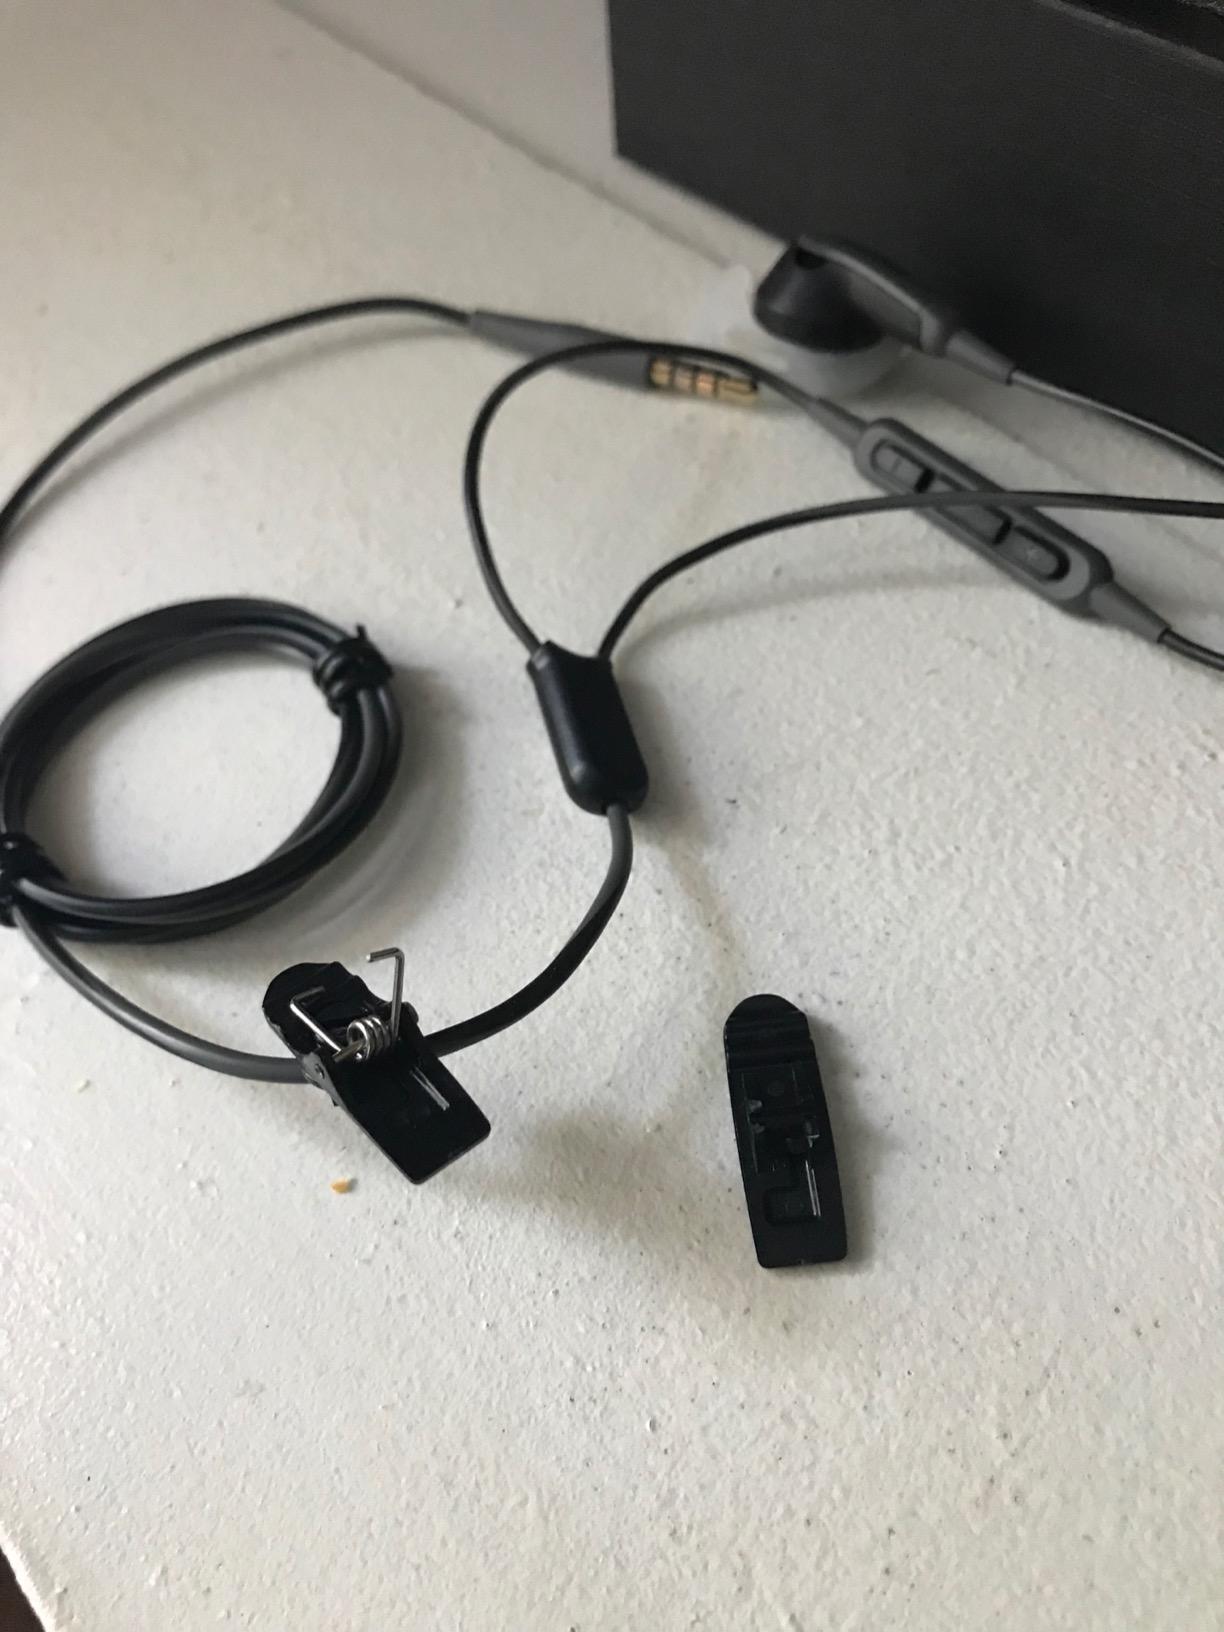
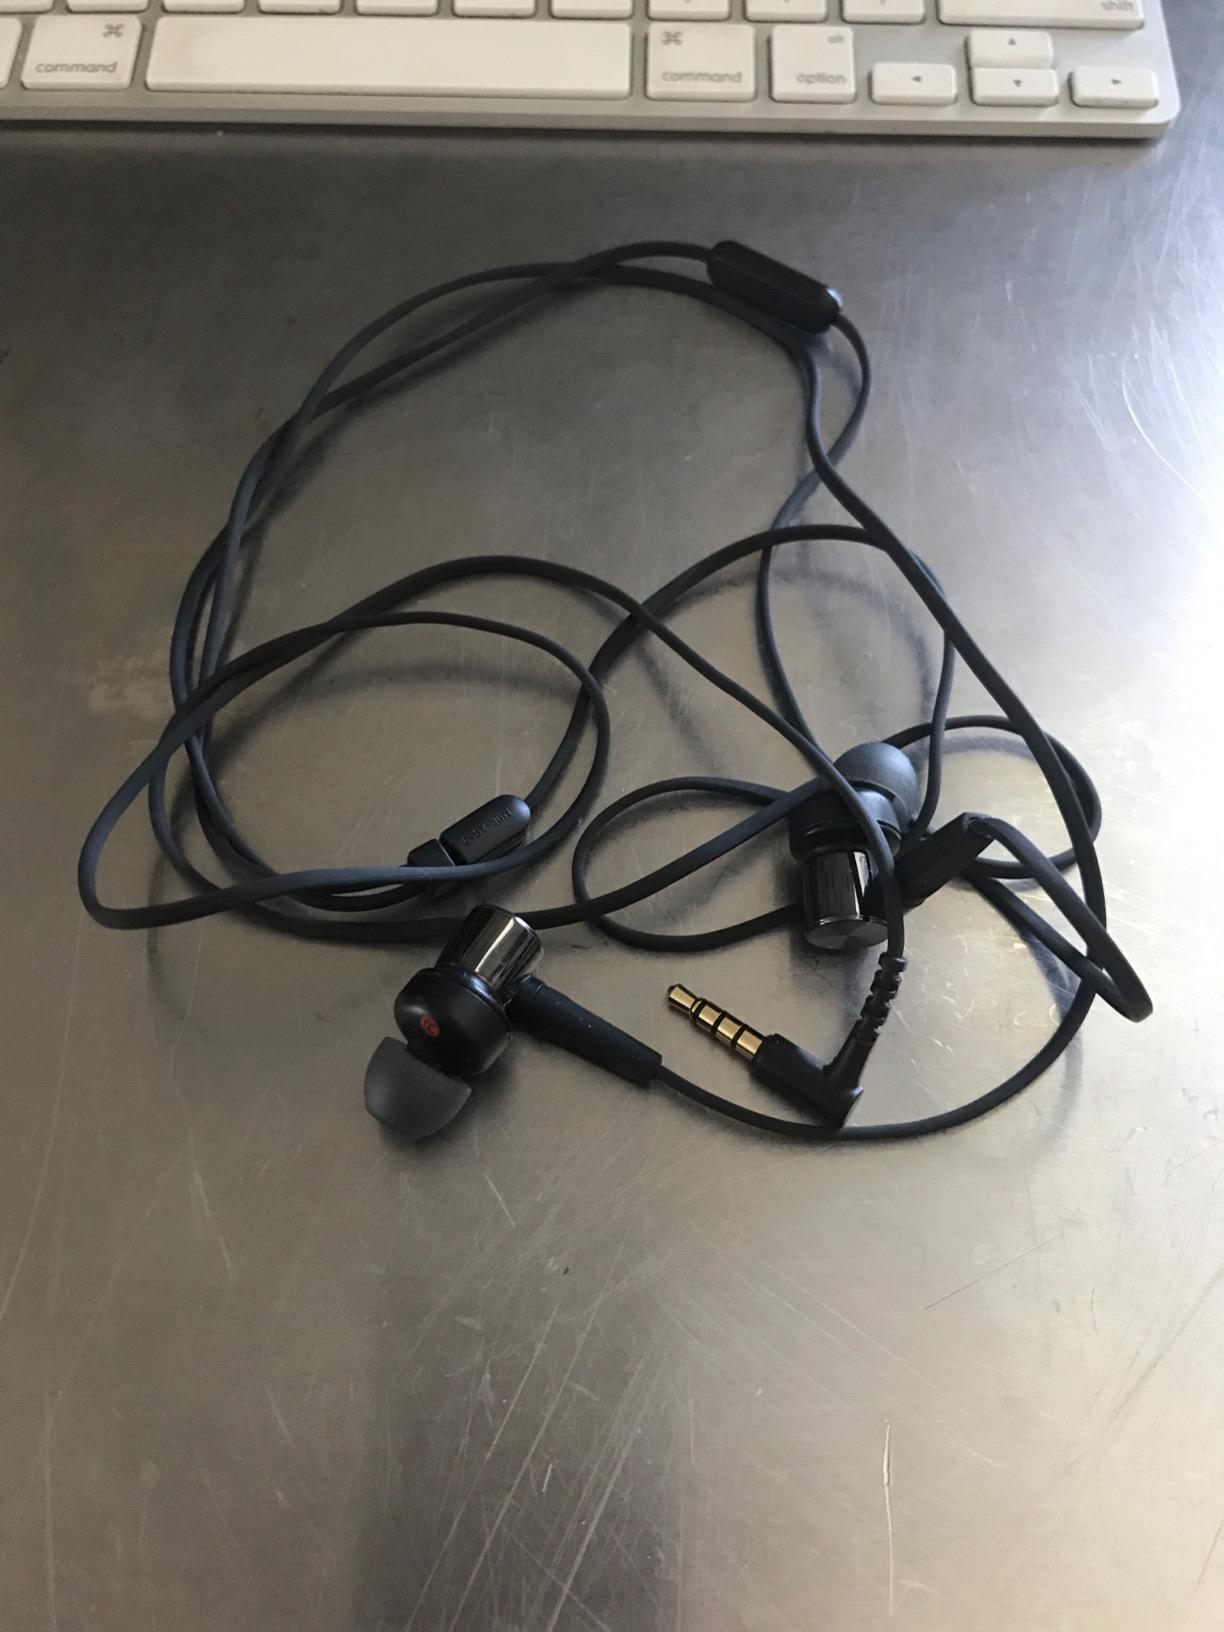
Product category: headphones
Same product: no